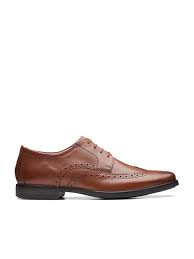
Label: Brogue